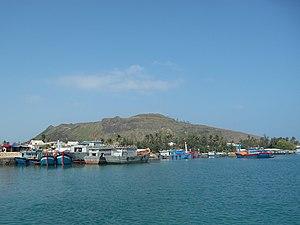
Lý Sơn est un district insulaire situé au nord-est de la province de Quang Ngai, au Vietnam. Elle est également appelée « Cu Lao Re ». L'île est le vestige d'un volcan avec 5 bouches, qui s’est formé il y a plus de 25 millions d’années.